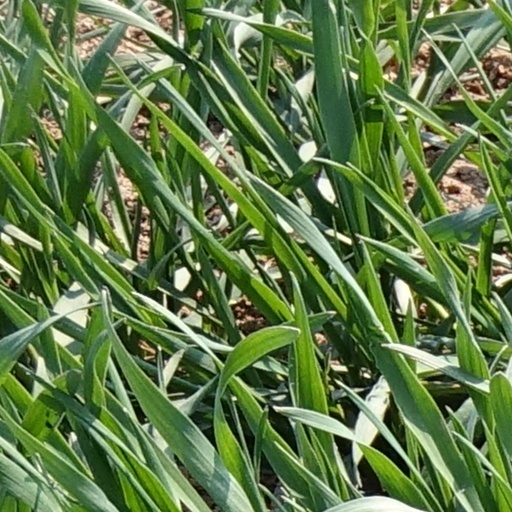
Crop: wheat